Jad Ghosn

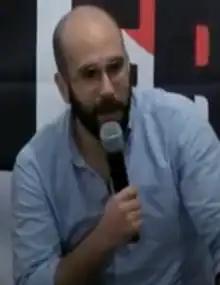
Ghosn in 2019

Jad Ghosn (born 23 August 1986) is a Lebanese left-leaning journalist and news reporter. He worked for OTV from 2012 to 2013 and Al Jadeed from 2013 to 2020.